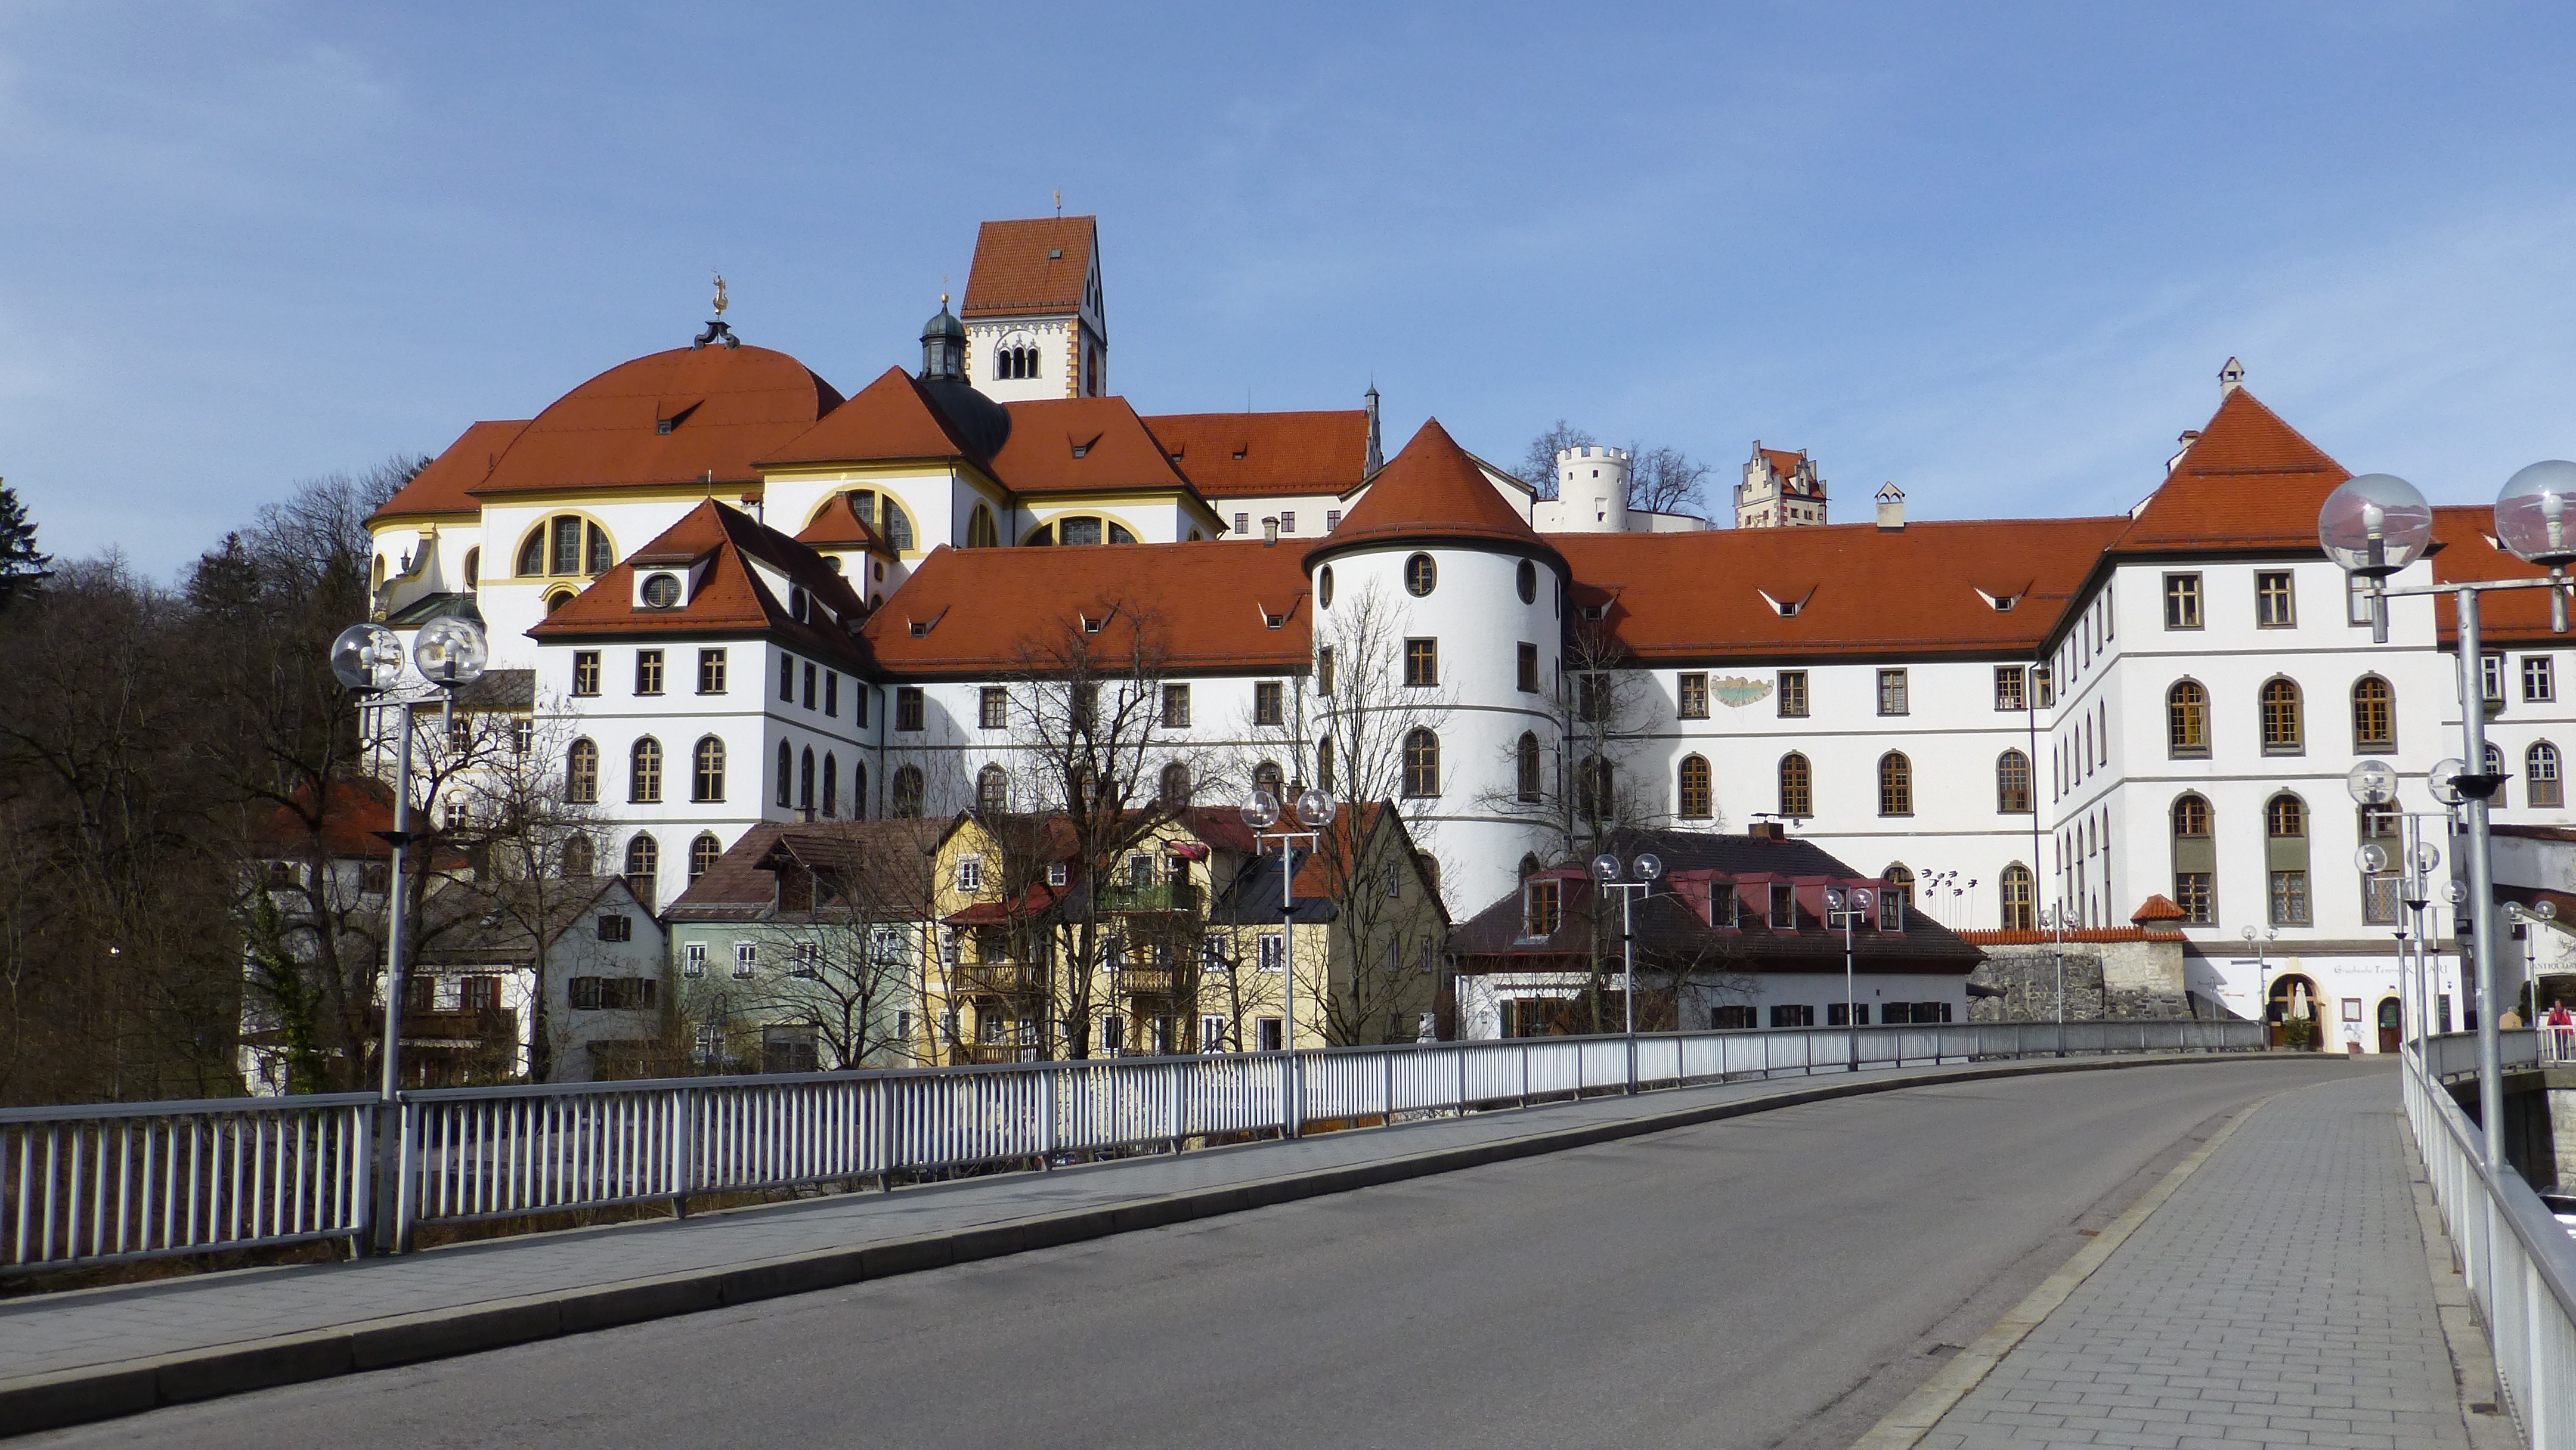
house, town, building, vacation, suburb, old town, estate, neighbourhood, residential area, fussen, allgau, st mang abbey, lech bridge